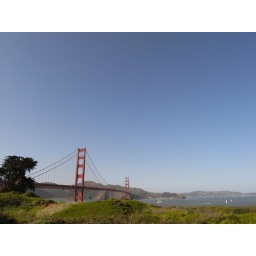
near the golden gate bridge